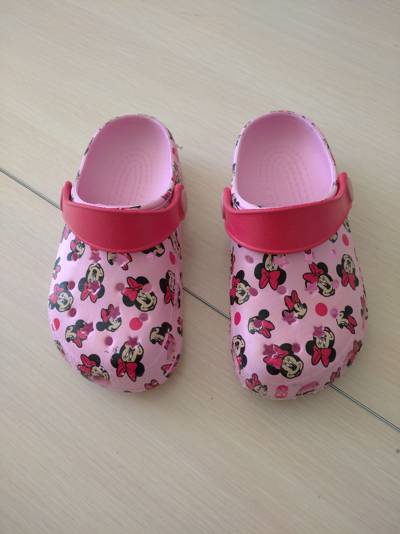
Waste category: shoes